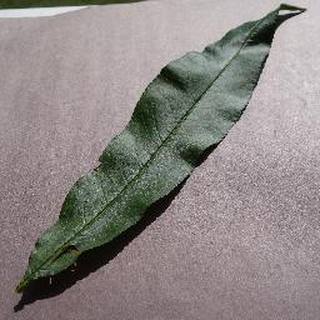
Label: healthy_peach